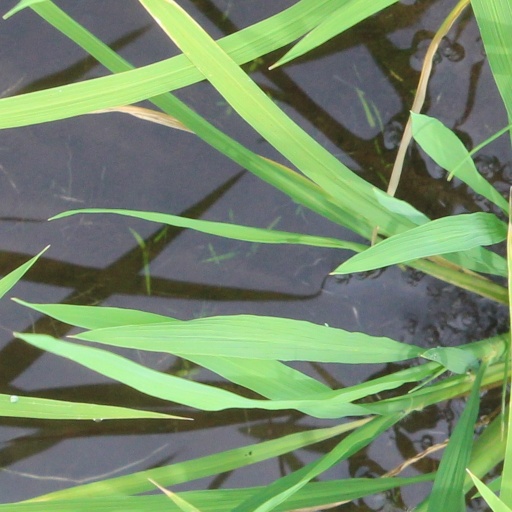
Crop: rice